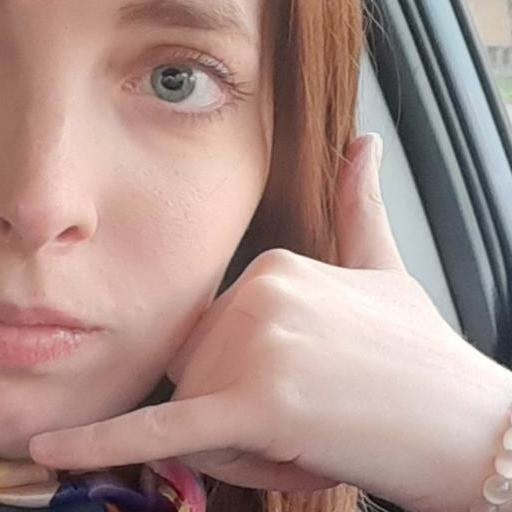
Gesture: call